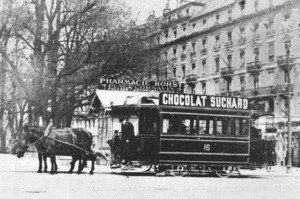
Voiture 16 devant la gare Cornavin vers 1880
La compagnie générale des tramways suisses est une compagnie formée le 20 novembre 1876. Elle avait pour but l'exploitation des tramways dans les villes de Suisse. Elle développe son action principalement dans les villes de Genève et Bienne. La fin de son exploitation à Genève eut lieu le 30 novembre 1900. Elle disparaîtra en décembre de la même année, pour former avec la Société genevoise des chemins de fer à voie étroite, la Compagnie genevoise des tramways électriques.